Dale Abbey

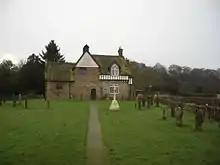

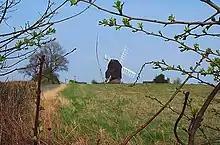
Cat and Fiddle Mill

The Church of All Saints, at just 26 by 25 feet, is probably one of the smallest in the country. It shares a roof with an adjoining farmhouse. Dating from the mid-12th century, it was altered in 1480. It contains a pulpit from 1634. The adjoining farmhouse may have been used as an infirmary for the Abbey. For some time before 1820 it was used as a pub called the Blue Bell, the bar being used as a vestry, with a door into the aisle. It was rebuilt in 1883. "...it is said the village inn was anciently under the same roof, and there was a door in the wall leading from the gallery into the house, through which the worshippers were accustomed to steal to refresh themselves." Furthermore, "The clergyman used to dress in the bar of the Blue Bell inn and enter the church through a now-blocked door."